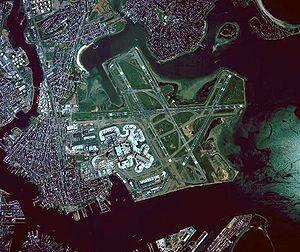
L’aéroport international Logan de Boston, est un aéroport américain desservant la ville de Boston dans l'État du Massachusetts. En 2011, il était le 19ᵉ aéroport des États-Unis et 48ᵉ mondial, ayant transporté 28 866 313 passagers pour 55 compagnies aériennes.
Boston [bɔstɔ̃] ou [bɔstɔn] est la capitale et la plus grande ville de l’État du Massachusetts et de la région de Nouvelle-Angleterre, dans le nord-est des États-Unis. La ville compte 673 184 habitants selon le bureau du recensement fédéral de 2016, et la zone métropolitaine de Boston-Cambridge-Quincy en concentre environ 4 628 910, ce qui fait d'elle la dixième agglomération des États-Unis. Elle constitue le nord de la mégalopole du Nord-Est des États-Unis, communément appelée BosWash, qui s'étend de Boston à Washington en passant par New York. La ville est traversée par le fleuve Charles, un fleuve côtier qui se jette dans le Boston Harbor, un estuaire au fond de la baie du Massachusetts sur les bords duquel la ville s'est construite. Centre économique et culturel de la Nouvelle-Angleterre, Boston est connu pour l'excellence de ses universités, notamment l'université Harvard et le Massachusetts Institute of Technology, situés dans la ville voisine de Cambridge.
Le système de transport à Boston comprend route, rail, air et mer pour voyageurs et transport de marchandises. Le Massachusetts Port Authority exploite le port de Boston, qui comprend un centre de transport maritime de conteneurs à South Boston et l'aéroport international Logan de Boston à East Boston. La Massachusetts Bay Transportation Authority gère bus, métro, train à courte distance et les services aux passagers de ferry dans toute la ville et la région. Amtrak exploite le service ferroviaire de passagers de et vers les grandes villes du nord-est. Un terminal de bus principal à South Station est desservi par diverses compagnies d'autobus interurbains. La ville est traversée par les routes principales Interstate 90 et Interstate 93 dont l'intersection a subi une rénovation majeure, surnommé le Big Dig.